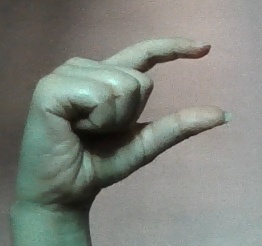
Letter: dal